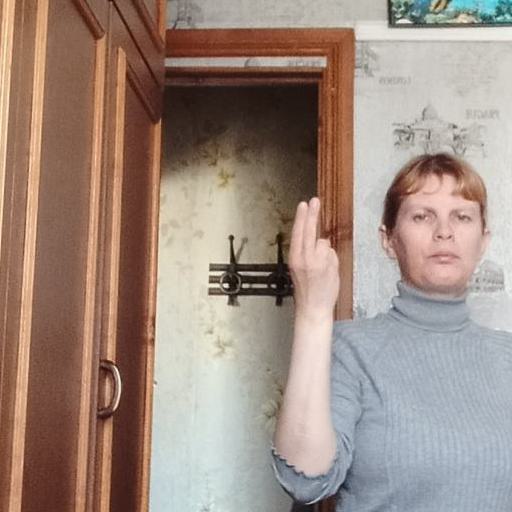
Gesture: two_up_inverted